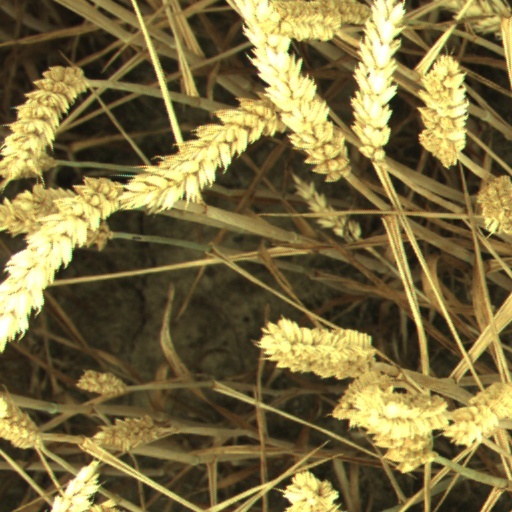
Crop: wheat